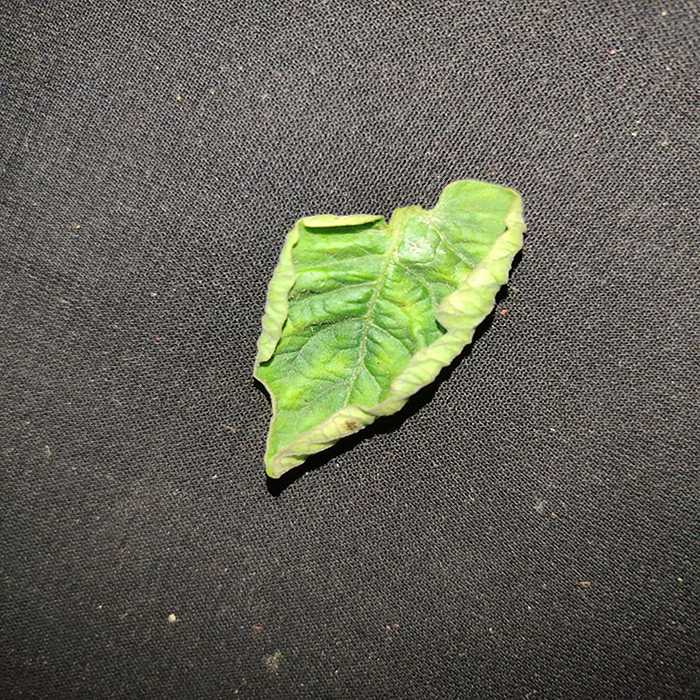
Plant: Tomato
Label: Tomato leaf curl virus